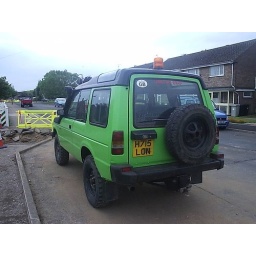
roof painted in satin black now